London, Ontario

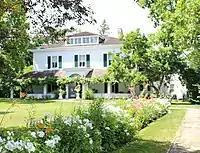
Eldon House heritage site

The city is home to many festivals including "SunFest", the London Fringe Theatre Festival, the Forest City Film Festival, the London Ontario Live Arts Festival "(LOLA)", the Home County Folk Festival, Rock the Park London, Western Fair, Pride London, and others. The London Rib Fest is the second largest barbecue rib festival in North America. SunFest, a world music festival, is the second largest in Canada after Toronto Caribbean Carnival "(Caribana)" and is among the top 100 summer destinations in North America.